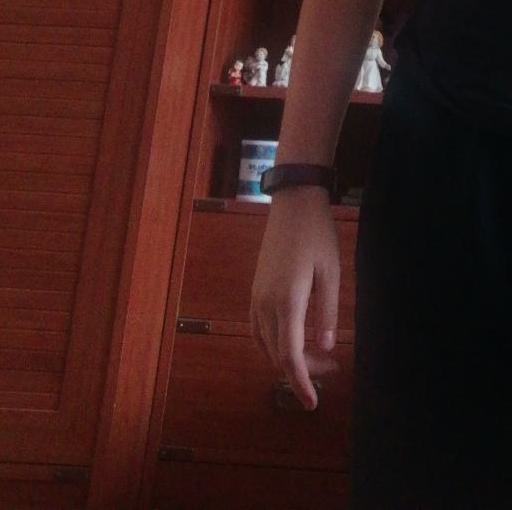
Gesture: no_gesture